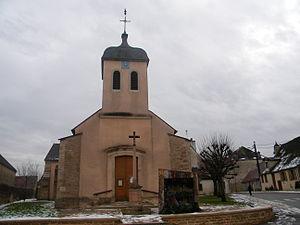
Eglise de Chorey-les-Beaune
Chorey-lès-Beaune est une commune française située dans le département de la Côte-d'Or en région Bourgogne-Franche-Comté.